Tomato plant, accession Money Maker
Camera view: tilt-top (135 deg); turntable rotation: 60 degrees
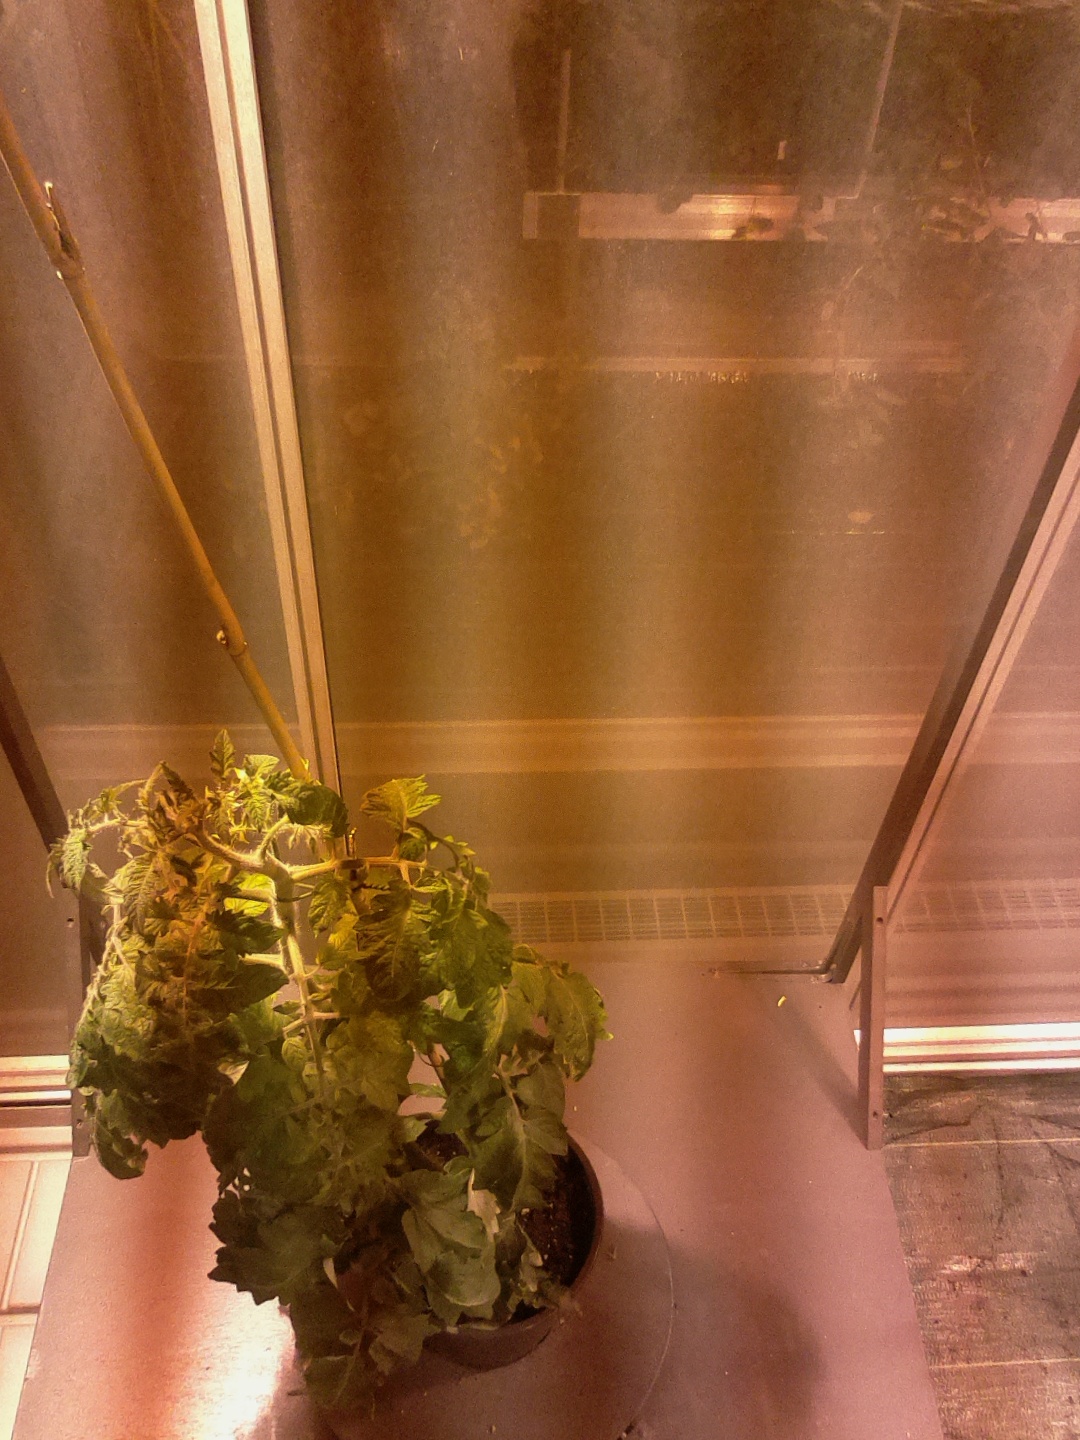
BBCH growth stage 65: Full flowering, 50%-60% of flowers open, first petals falling